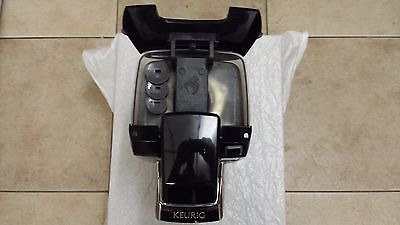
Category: coffee maker